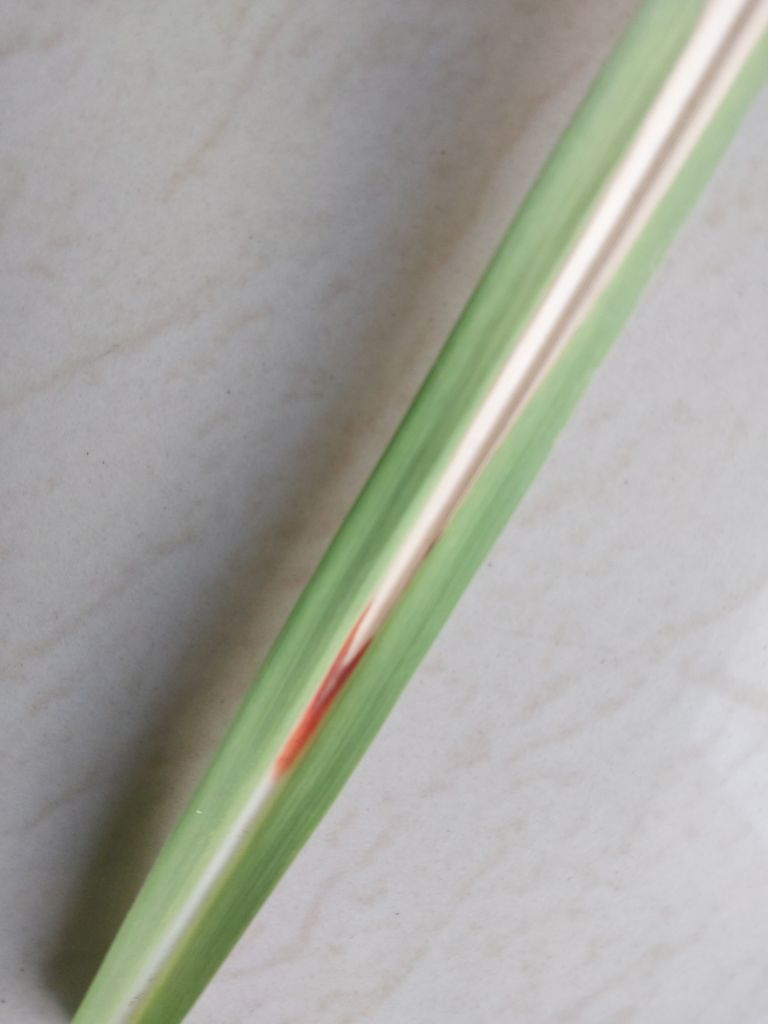
Label: Brown Spot